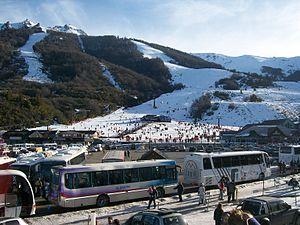
Le ski alpin est un sport de glisse qui consiste à descendre une pente enneigée à l'aide de skis. C'est un sport olympique depuis 1936.